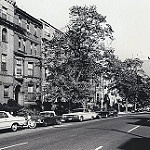
Label: street